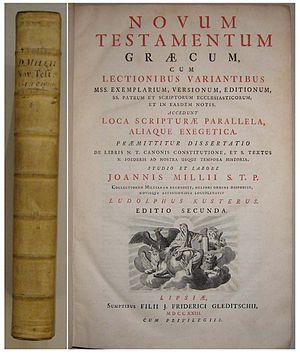
John Mill est un théologien britannique. Mill est connu pour son édition critique du Nouveau Testament grec qui inclut des notes sur de nombreuses variantes de lectures.